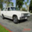
Label: automobile